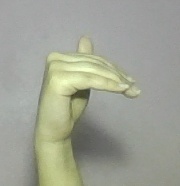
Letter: khaa